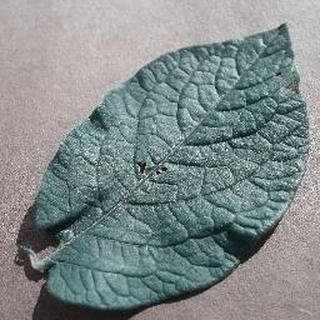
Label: healthy_potato